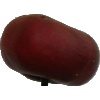
Label: Nectarine Flat 1